Acid mine drainage

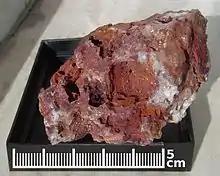
In this case, the pyrite has dissolved away yielding a cube shape and residual gold. This break down is the main driver of acid mine drainage.

Sub-surface mining often progresses below the water table, so water must be constantly pumped out of the mine in order to prevent flooding. When a mine is abandoned, the pumping ceases, and water floods the mine. This introduction of water is the initial step in most acid rock drainage situations. Tailings piles or ponds, mine waste rock dumps, and coal spoils are also an important source of acid mine drainage.